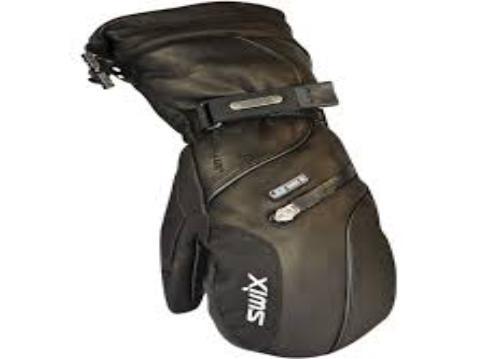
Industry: Sports